Louis Luckins

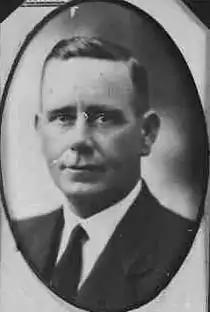

Louis Wells Luckins (24 June 1885 – 6 July 1970) was a member of the Queensland Legislative Assembly.